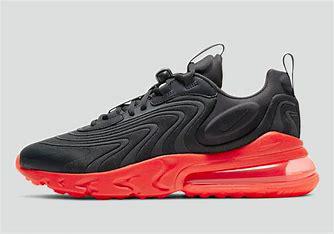
Brand: Nike
Model: Air Max 270 React ENG